Ranbir Chander Sobti

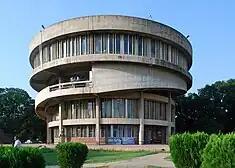
Panjab University Student Centre

Ranbir Chander Sobti graduated in Science (BSc) with honours from Panjab University in 1969. He continued his studies at the same institution to secure his master's degree (MSc) in 1970 and a doctoral degree (PhD) in 1974. While doing his doctoral research, he also passed a certificate course in German language in 1971. His career started as a teaching assistant in 1974 at his alma mater where he worked for 28 years. He served the institution in various capacities such as Curator (1975–1976), Lecturer (1976–1985), Reader (1985–1994) and Professor in Cell Biology (1994–2006) when he was appointed as the vice chancellor of the university. In between, he took a hiatus and worked at the University of Miami, Florida as a resident associate professor during two periods, 1976–1980 and 1983–1985. During his stay at Miami, he successfully completed the course of Master of Science in Public Health (MSPH) in 1983.